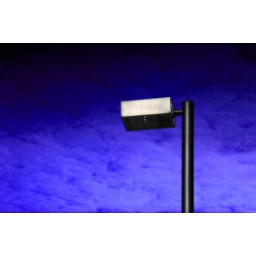
Tennis court lamp pole under a blue sky, Harbour Place, Hung Hom, Hongkong